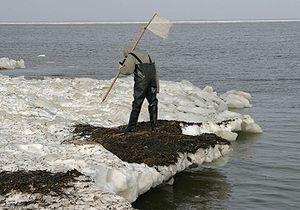
L’ambre est une résine fossile sécrétée par des conifères ou des plantes à fleurs il y a des millions d'années. Il est utilisé depuis la préhistoire dans la bijouterie et pour ses vertus médicinales supposées. L'ambre contient dans certains cas des inclusions d'organismes ; les gisements d'ambre fossilifère constituent une source d'information précieuse en paléontologie sur les espèces, le climat et les paléoenvironnements qui existaient au moment de la formation de cet ambre.